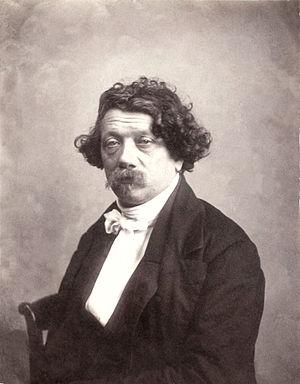
Philippe-Auguste Jeanron (1809 - 1877), peintre français.
Philippe-Auguste Jeanron, né à Boulogne-sur-Mer, le 11 mai 1808 et mort au château de Comborn, le 6 mars 1877, est un peintre, dessinateur, lithographe et essayiste français.